Nothing Left to Fear (film)

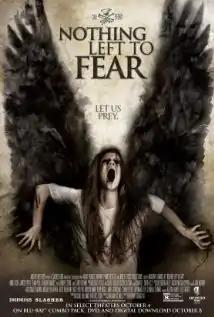
Theatrical release poster

Nothing Left to Fear is a 2013 American supernatural horror film directed by Anthony Leonardi III. The film received some coverage due to its association with the Guns N' Roses band member Slash, as this marked the first film produced through his production company Slasher Films. The film was first released on September 26, 2013, in Russia and was released later the same year in the United States.